Pann Kyar Wutt Hmone

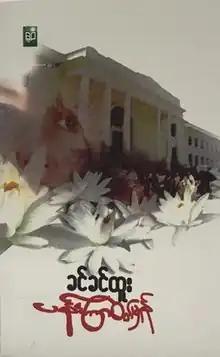
Book cover

Pann Kyar Wutt Hmone (also spelt Pan Kyar Wut Hmone) is a romantic campus novel written by Burmese author Khin Khin Htoo. The novel was adapted into a 2011 film of the same name. The book was first published in 2008 by Duwun Publication.